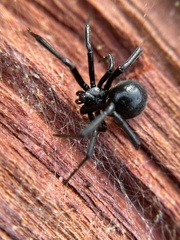
Species: Lactrodectus_hesperus